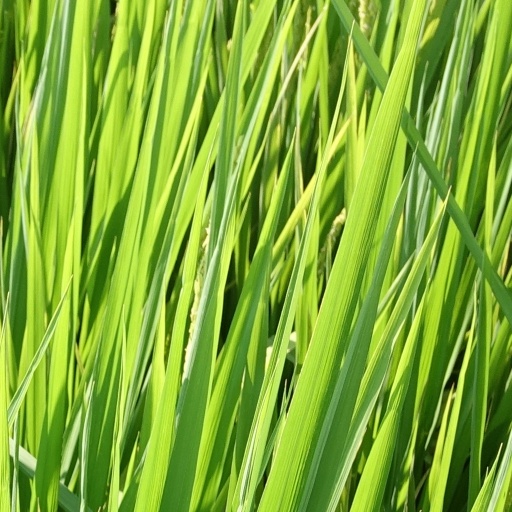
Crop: rice